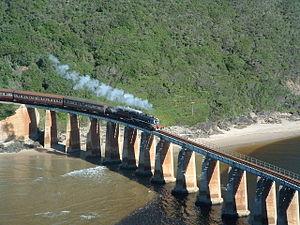
Cet article a pour objet de présenter une liste de ponts remarquables d'Afrique du Sud, tant par leurs caractéristiques dimensionnelles, que par leur intérêt architectural ou historique.
Wilderness est une ville balnéaire d'Afrique du Sud, située dans la province du Cap-Occidental.